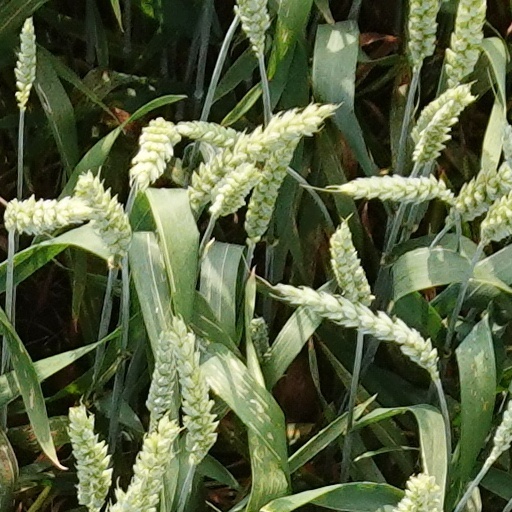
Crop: wheat